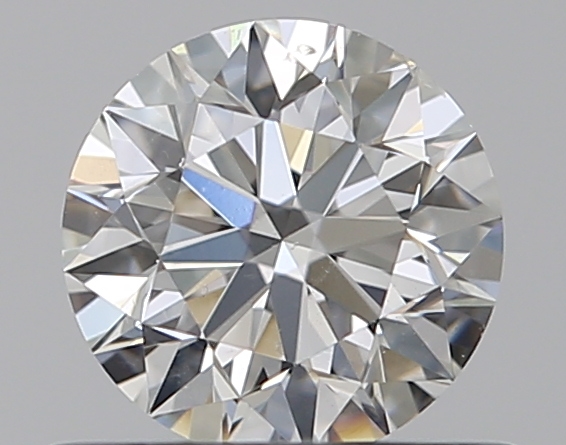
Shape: round
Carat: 0.51
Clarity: SI1
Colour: G
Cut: EX
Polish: EX
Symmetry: EX
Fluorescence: N
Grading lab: GIA
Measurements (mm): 5.08 x 5.1 x 3.18